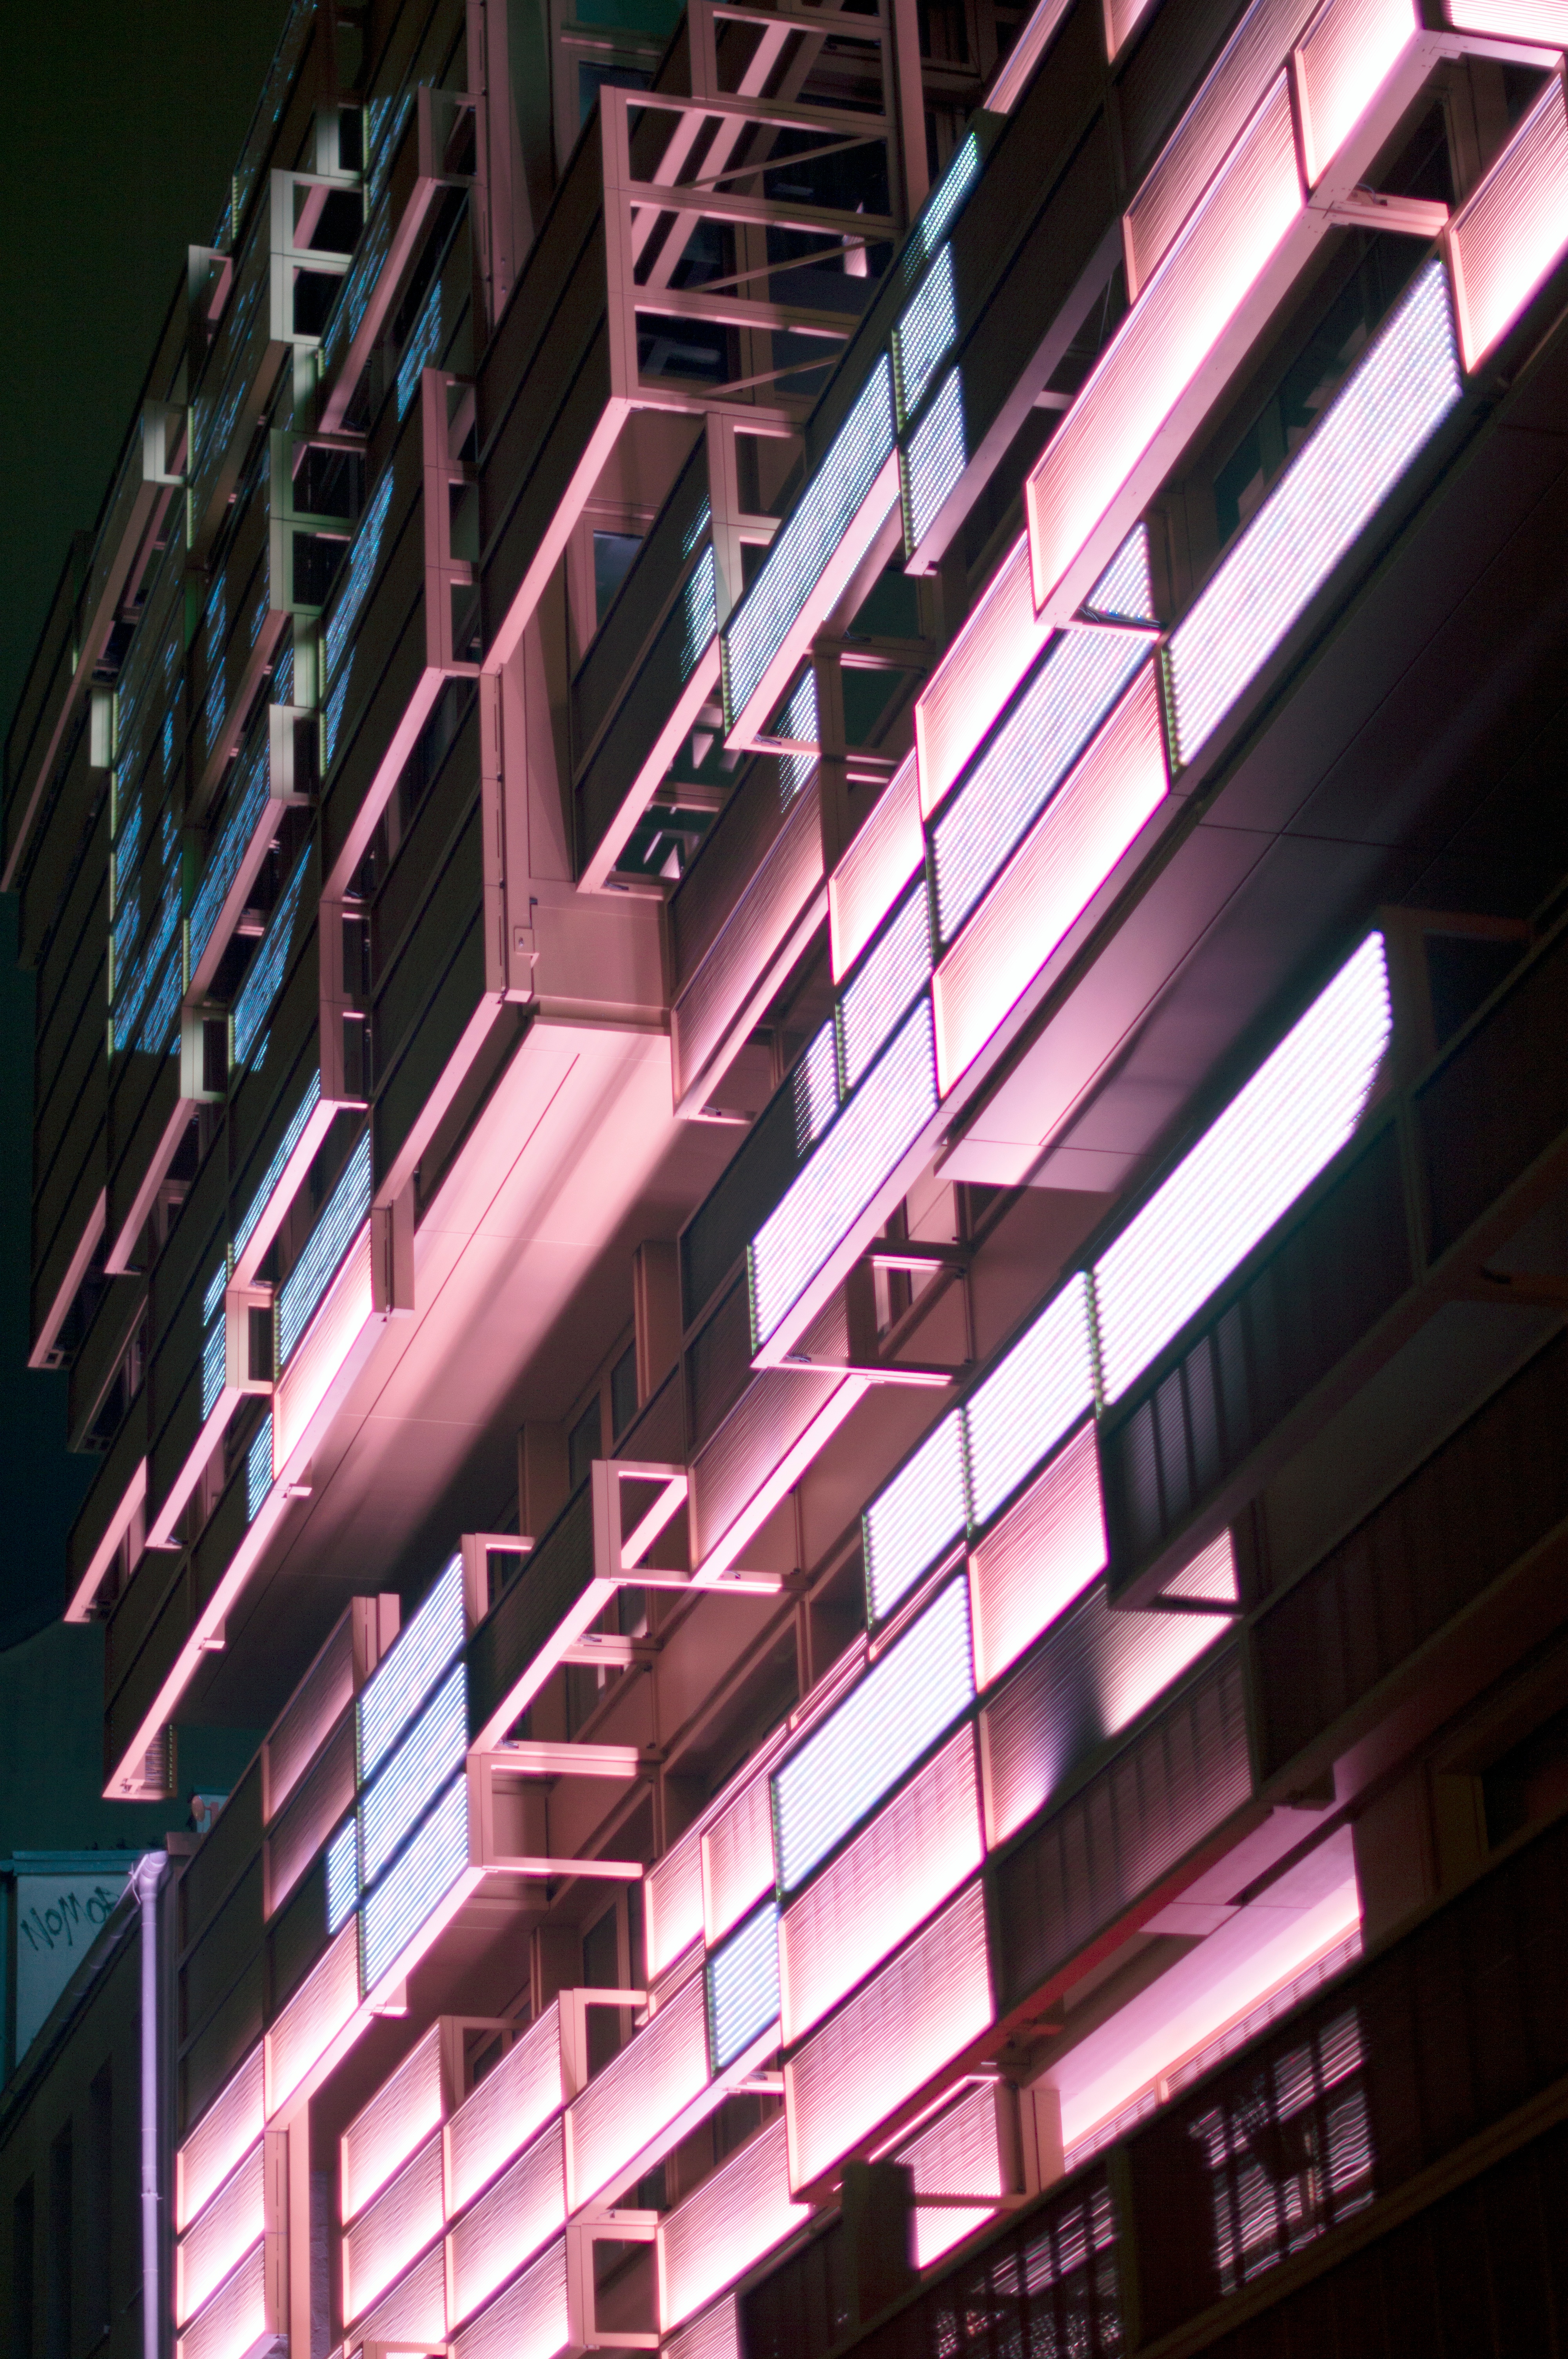
light, architecture, night, skyscraper, line, color, facade, interior design, design, shape, metropolis, urban area